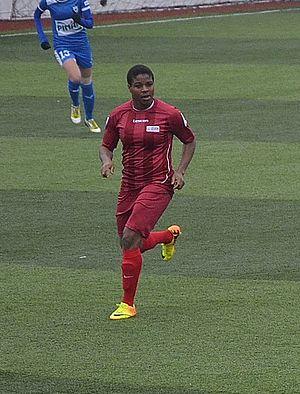
Ugochi Desire Oparanozie, née le 12 décembre 1993 à Owerri, est une footballeuse nigériane évoluant au poste d'attaquant.